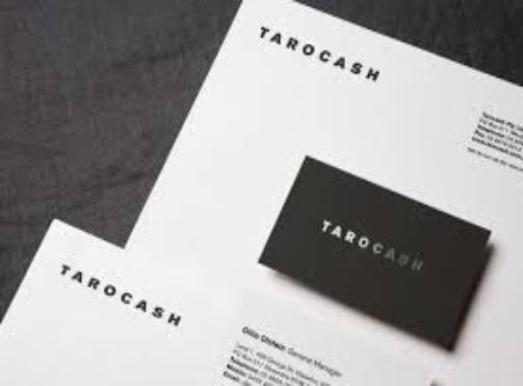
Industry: Clothes